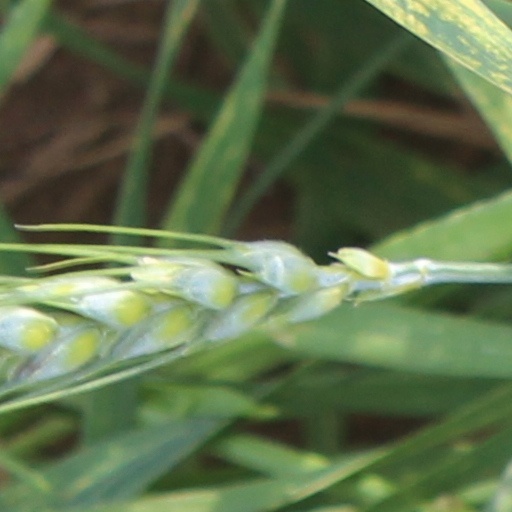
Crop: wheat